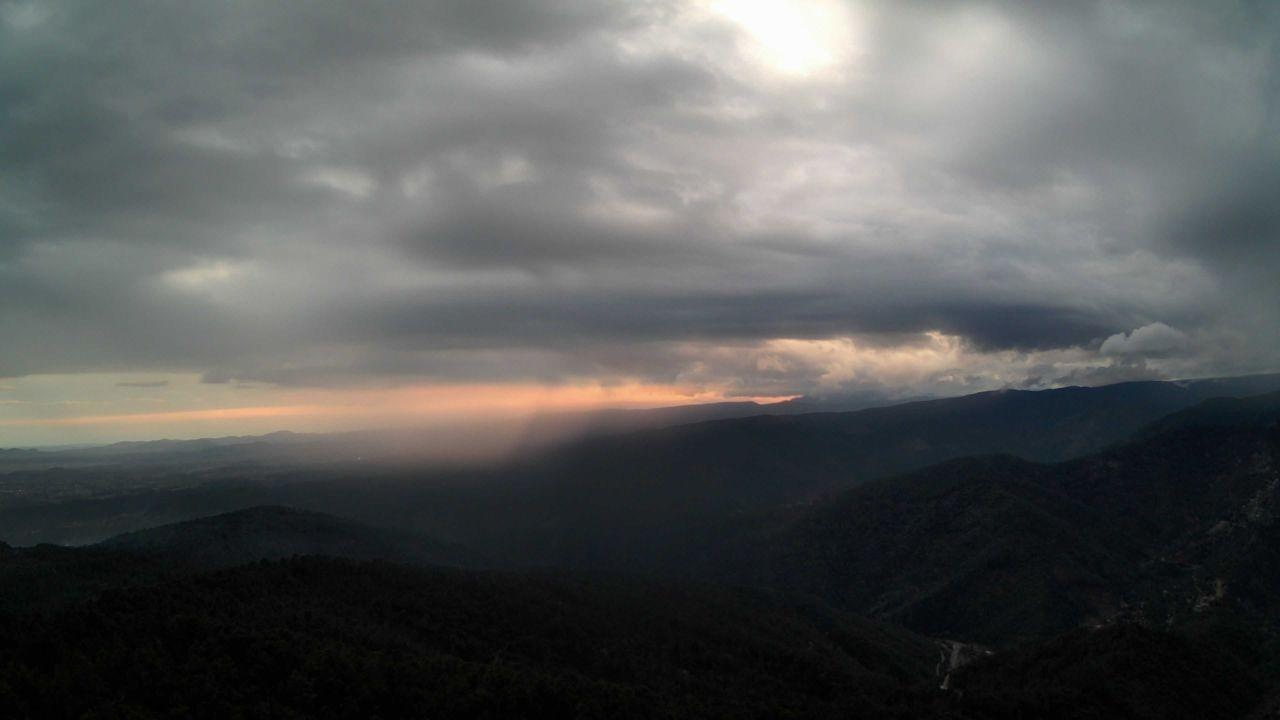
Fire: no
Smoke: no